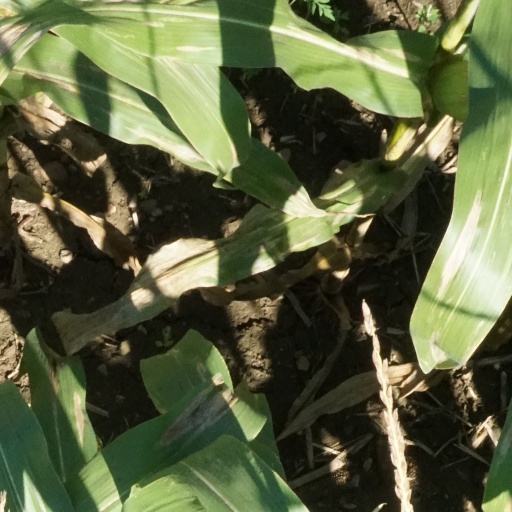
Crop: maize; corn